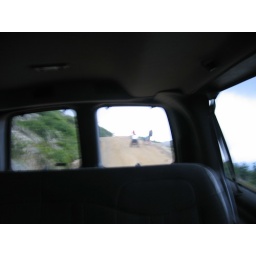
a blurred picture of a guy trying to be the first person to go up mt. washington in a wheel chair